Dunham Massey Hall

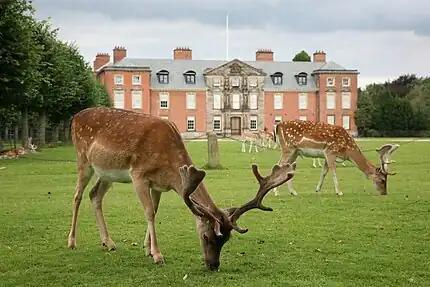
Deer in front of the house

It has historic formal gardens and a deer park. The park and gardens are listed Grade II* on the Register of Historic Parks and Gardens. The park is also a Site of Special Scientific Interest, based on the significance of its mature timber fauna. The 300 acre deer park at Dunham Massey dates back to medieval times.